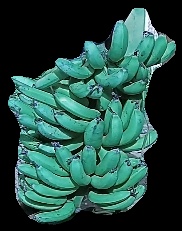
Variety: pachbale
Grade: grade3